Lakewood, Dallas

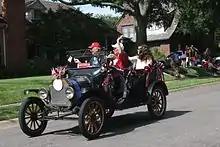
A parade float in the Lakewood 4th of July Parade.

Lakewood has the historic Lakewood Theater, which used to show classic films and host contemporary musical and comedy events. It has been renovated to house a bowling alley and gaming business, but retains the original exterior look and many interior elements. The Lakewood shopping area is an entire neighborhood of diverse restaurants and shopping venues. Nearby the Dallas Arboretum and Botanical Gardens has an extensive children's adventure garden housed within its 66 acres. Both overlook the White Rock Lake.